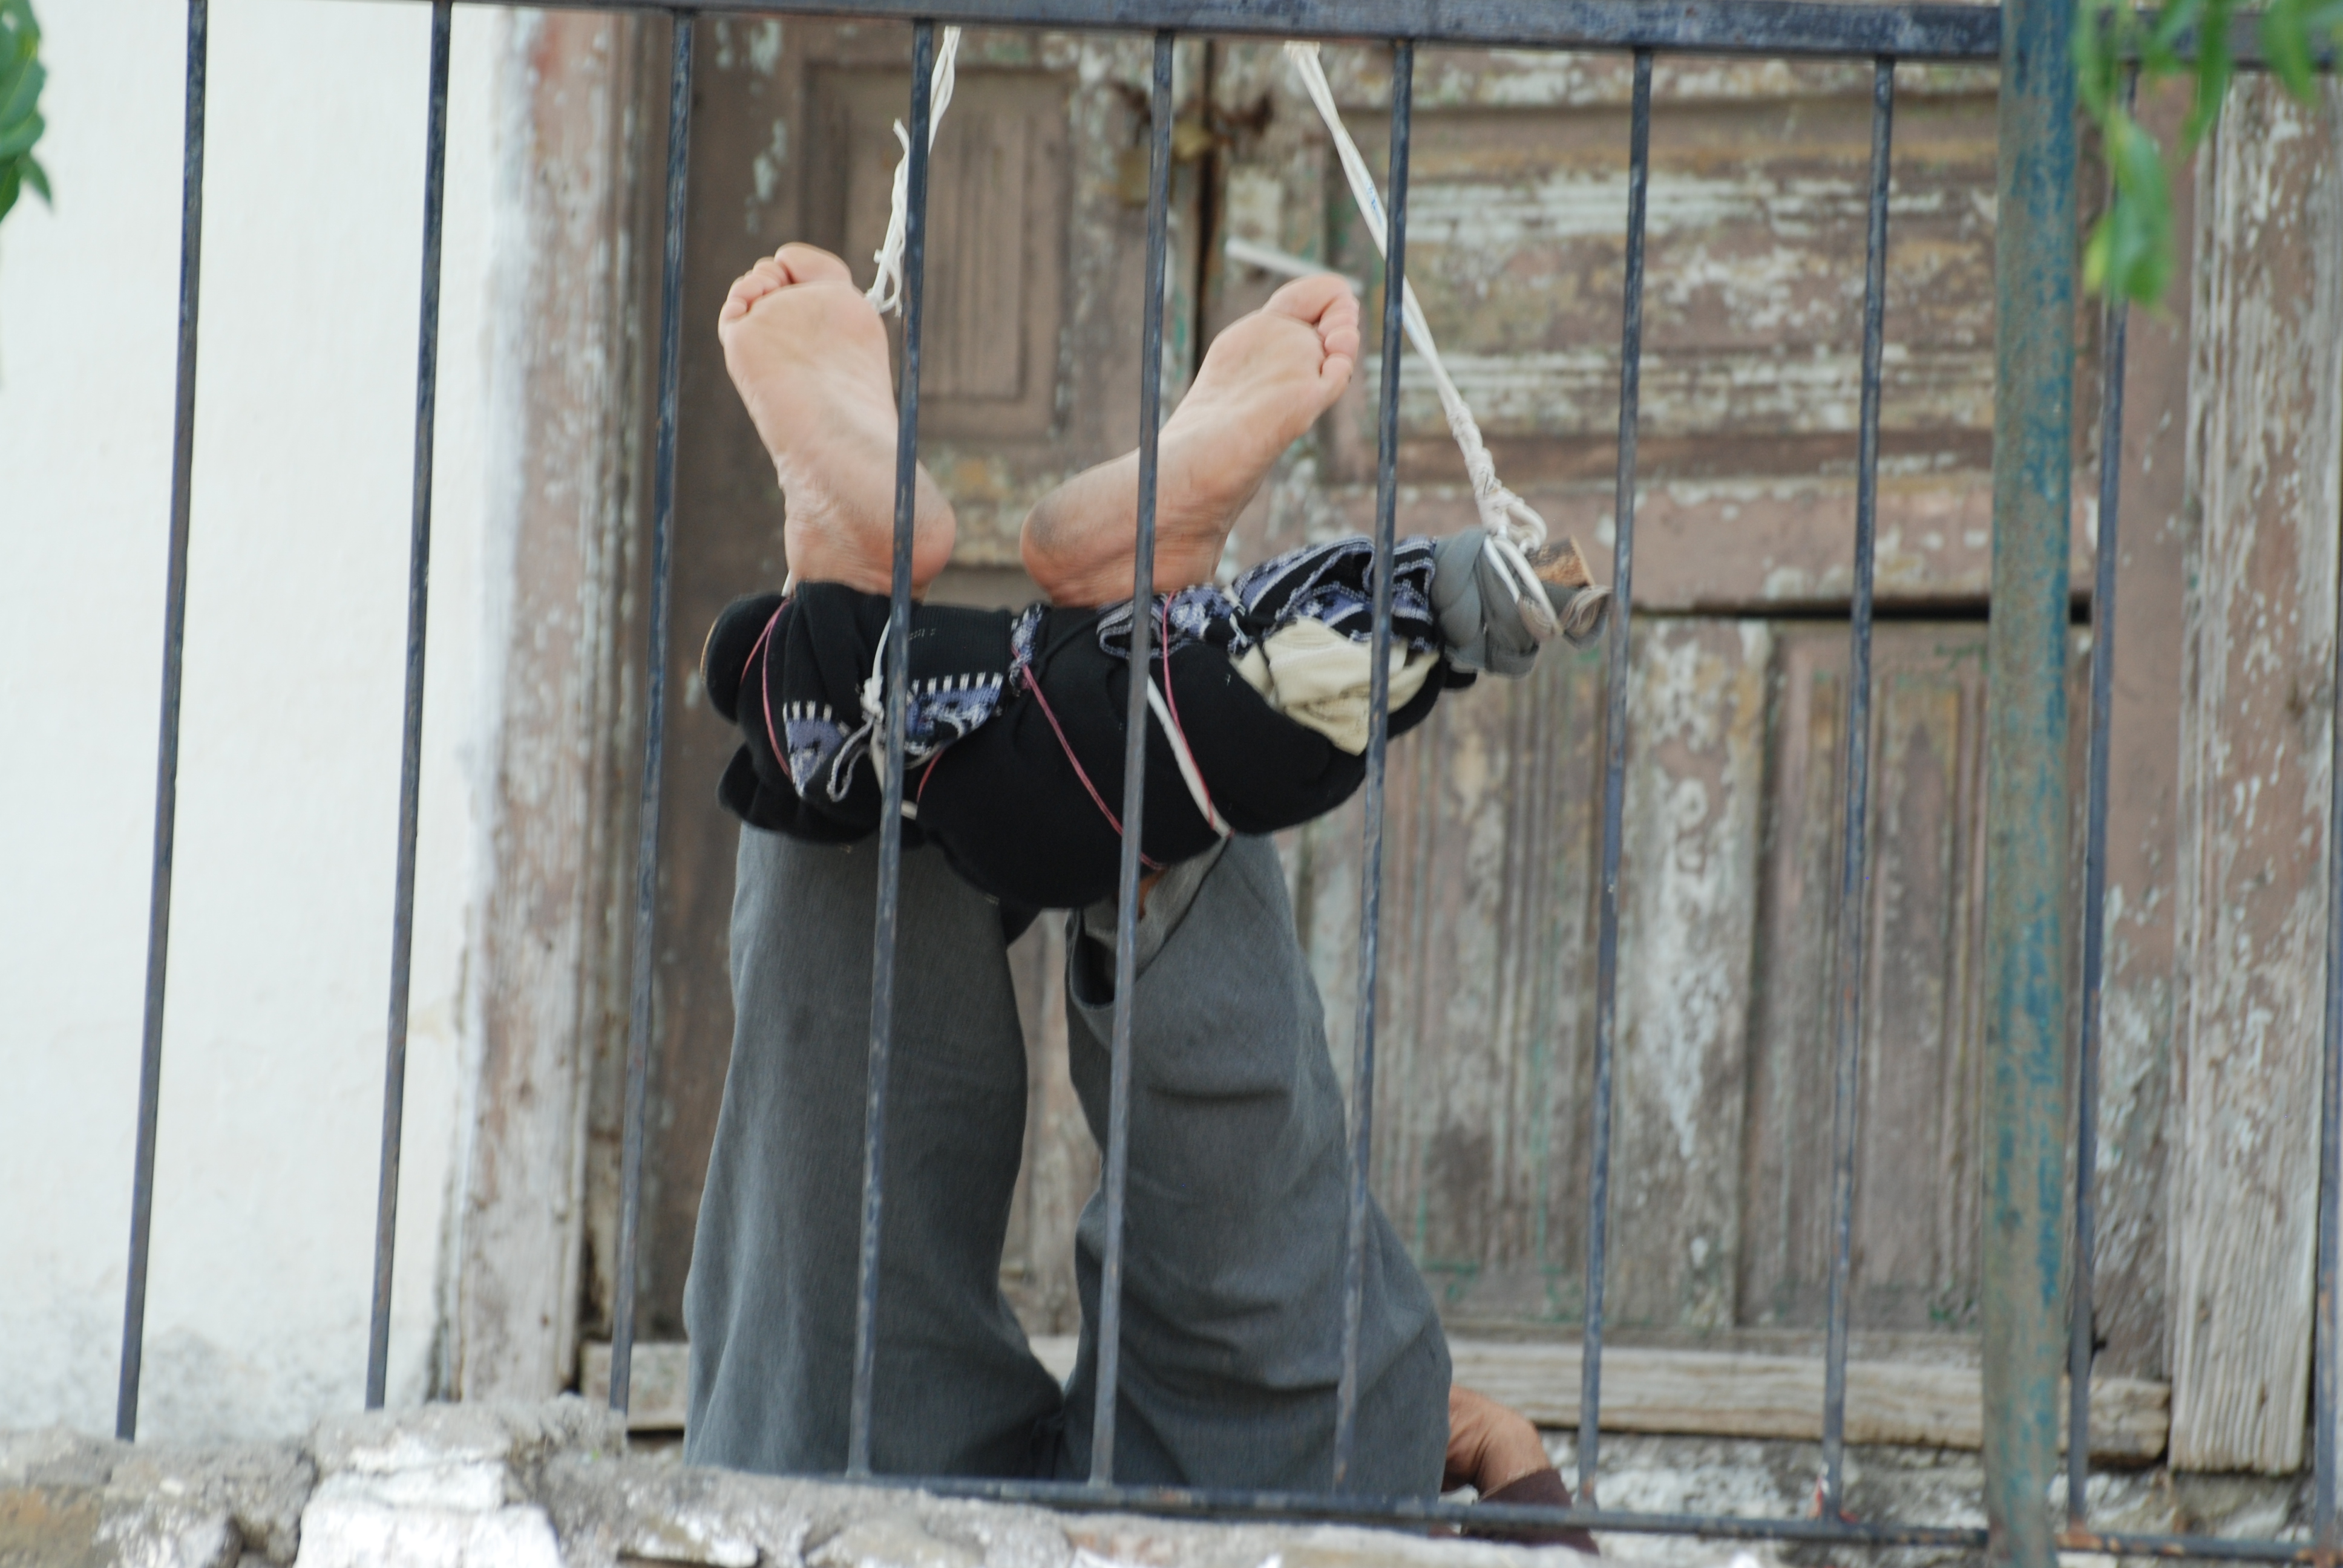
people, adventure, rock climbing, nikon, candid, sports, turkey, d80, turkei, nikond80, turkiye, turquia, turchia